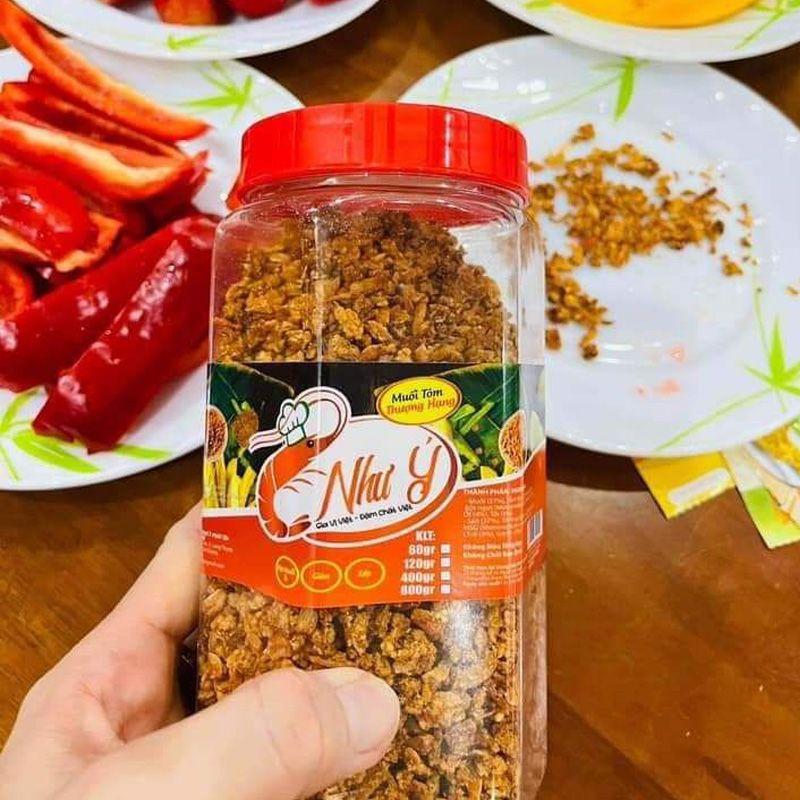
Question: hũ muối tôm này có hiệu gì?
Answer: hiệu như ý